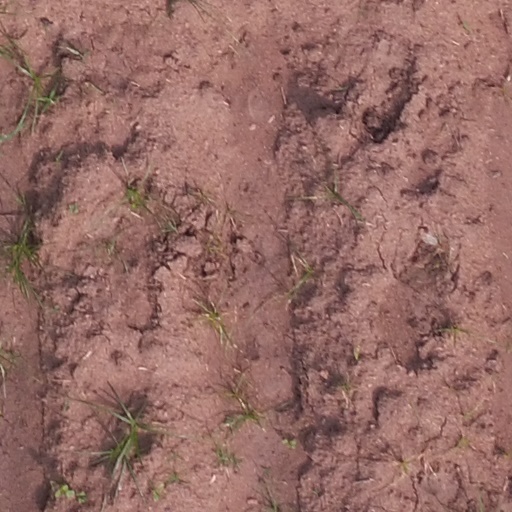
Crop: maize; corn